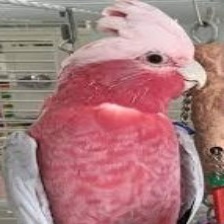
Species: ROSE BREASTED COCKATOO
Scientific name: EOLOPHUS ROSEICAPILLA
ImageNet parent category: sulphur-crested_cockatoo